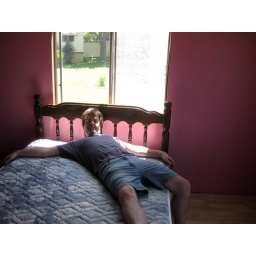
Putting the bed back in the bedroom